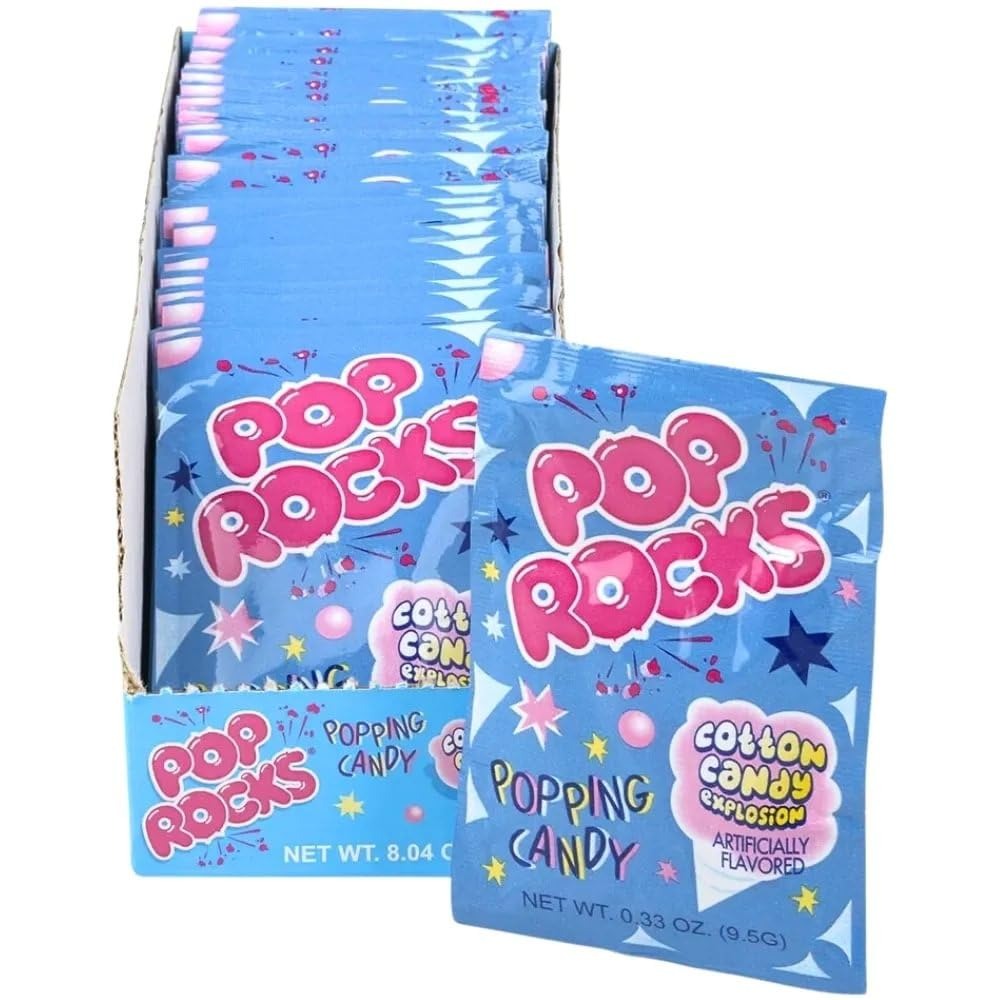
Item Name: POP ROCKS Popping Candy, Cotton Candy, 24 Count, 0.33 Ounce (Pack of 24)
Bullet Point 1: Characteristic popping sensation with moisture from your mouth
Bullet Point 2: Crackling sounds
Bullet Point 3: Fizzing sounds
Value: 8.04
Unit: Ounce

Price: 23.385